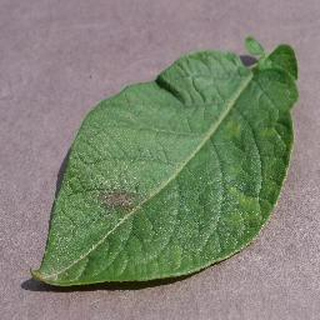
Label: potato_late_blight